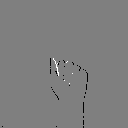
ASL letter: a